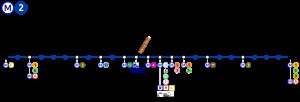
Metrolinje 2 i Paris
Linje 2's linieføring
Metrolinje 2 i Paris er en undergrundsbane på metronettet i Paris, Frankrig.